Hillside Cemetery (Westford, Massachusetts)

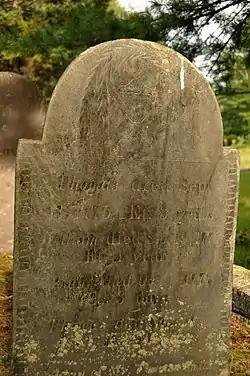
Gravestone of a child, c. 1777

Hillside Cemetery, also known as the North Burying Ground, is a historic cemetery on Depot and Nutting Roads in Westford, Massachusetts. The cemetery was established in 1753, and is the burial site of a number of people important in local history. It contains approximately 300 burials, and continues in active use. The cemetery was listed on the National Register of Historic Places in 2005.